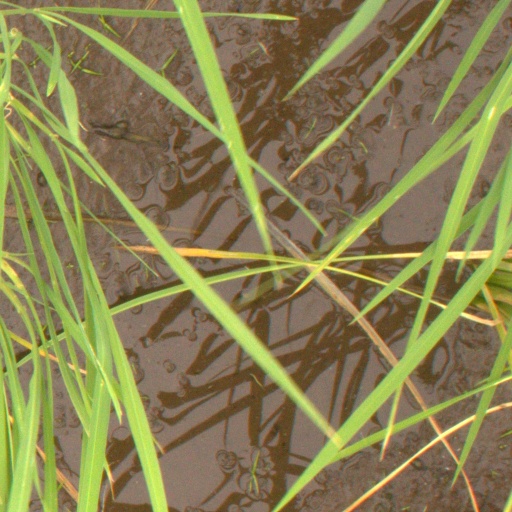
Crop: rice